Gunnera × cryptica

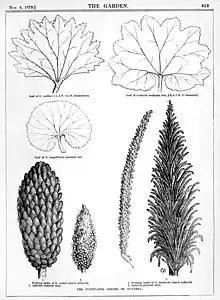
1879 illustrations of "Gunnera tinctoria" (left top and bottom) and "Gunnera manicata" (right) in cultivation

In December 2023, it was announced that "Gunnera" × "cryptica" (which is usually grown under the name "Gunnera manicata") was to be subject to a ban in the UK, meaning it cannot be sold or cultivated, and those who have it in their gardens must ensure it does not spread.